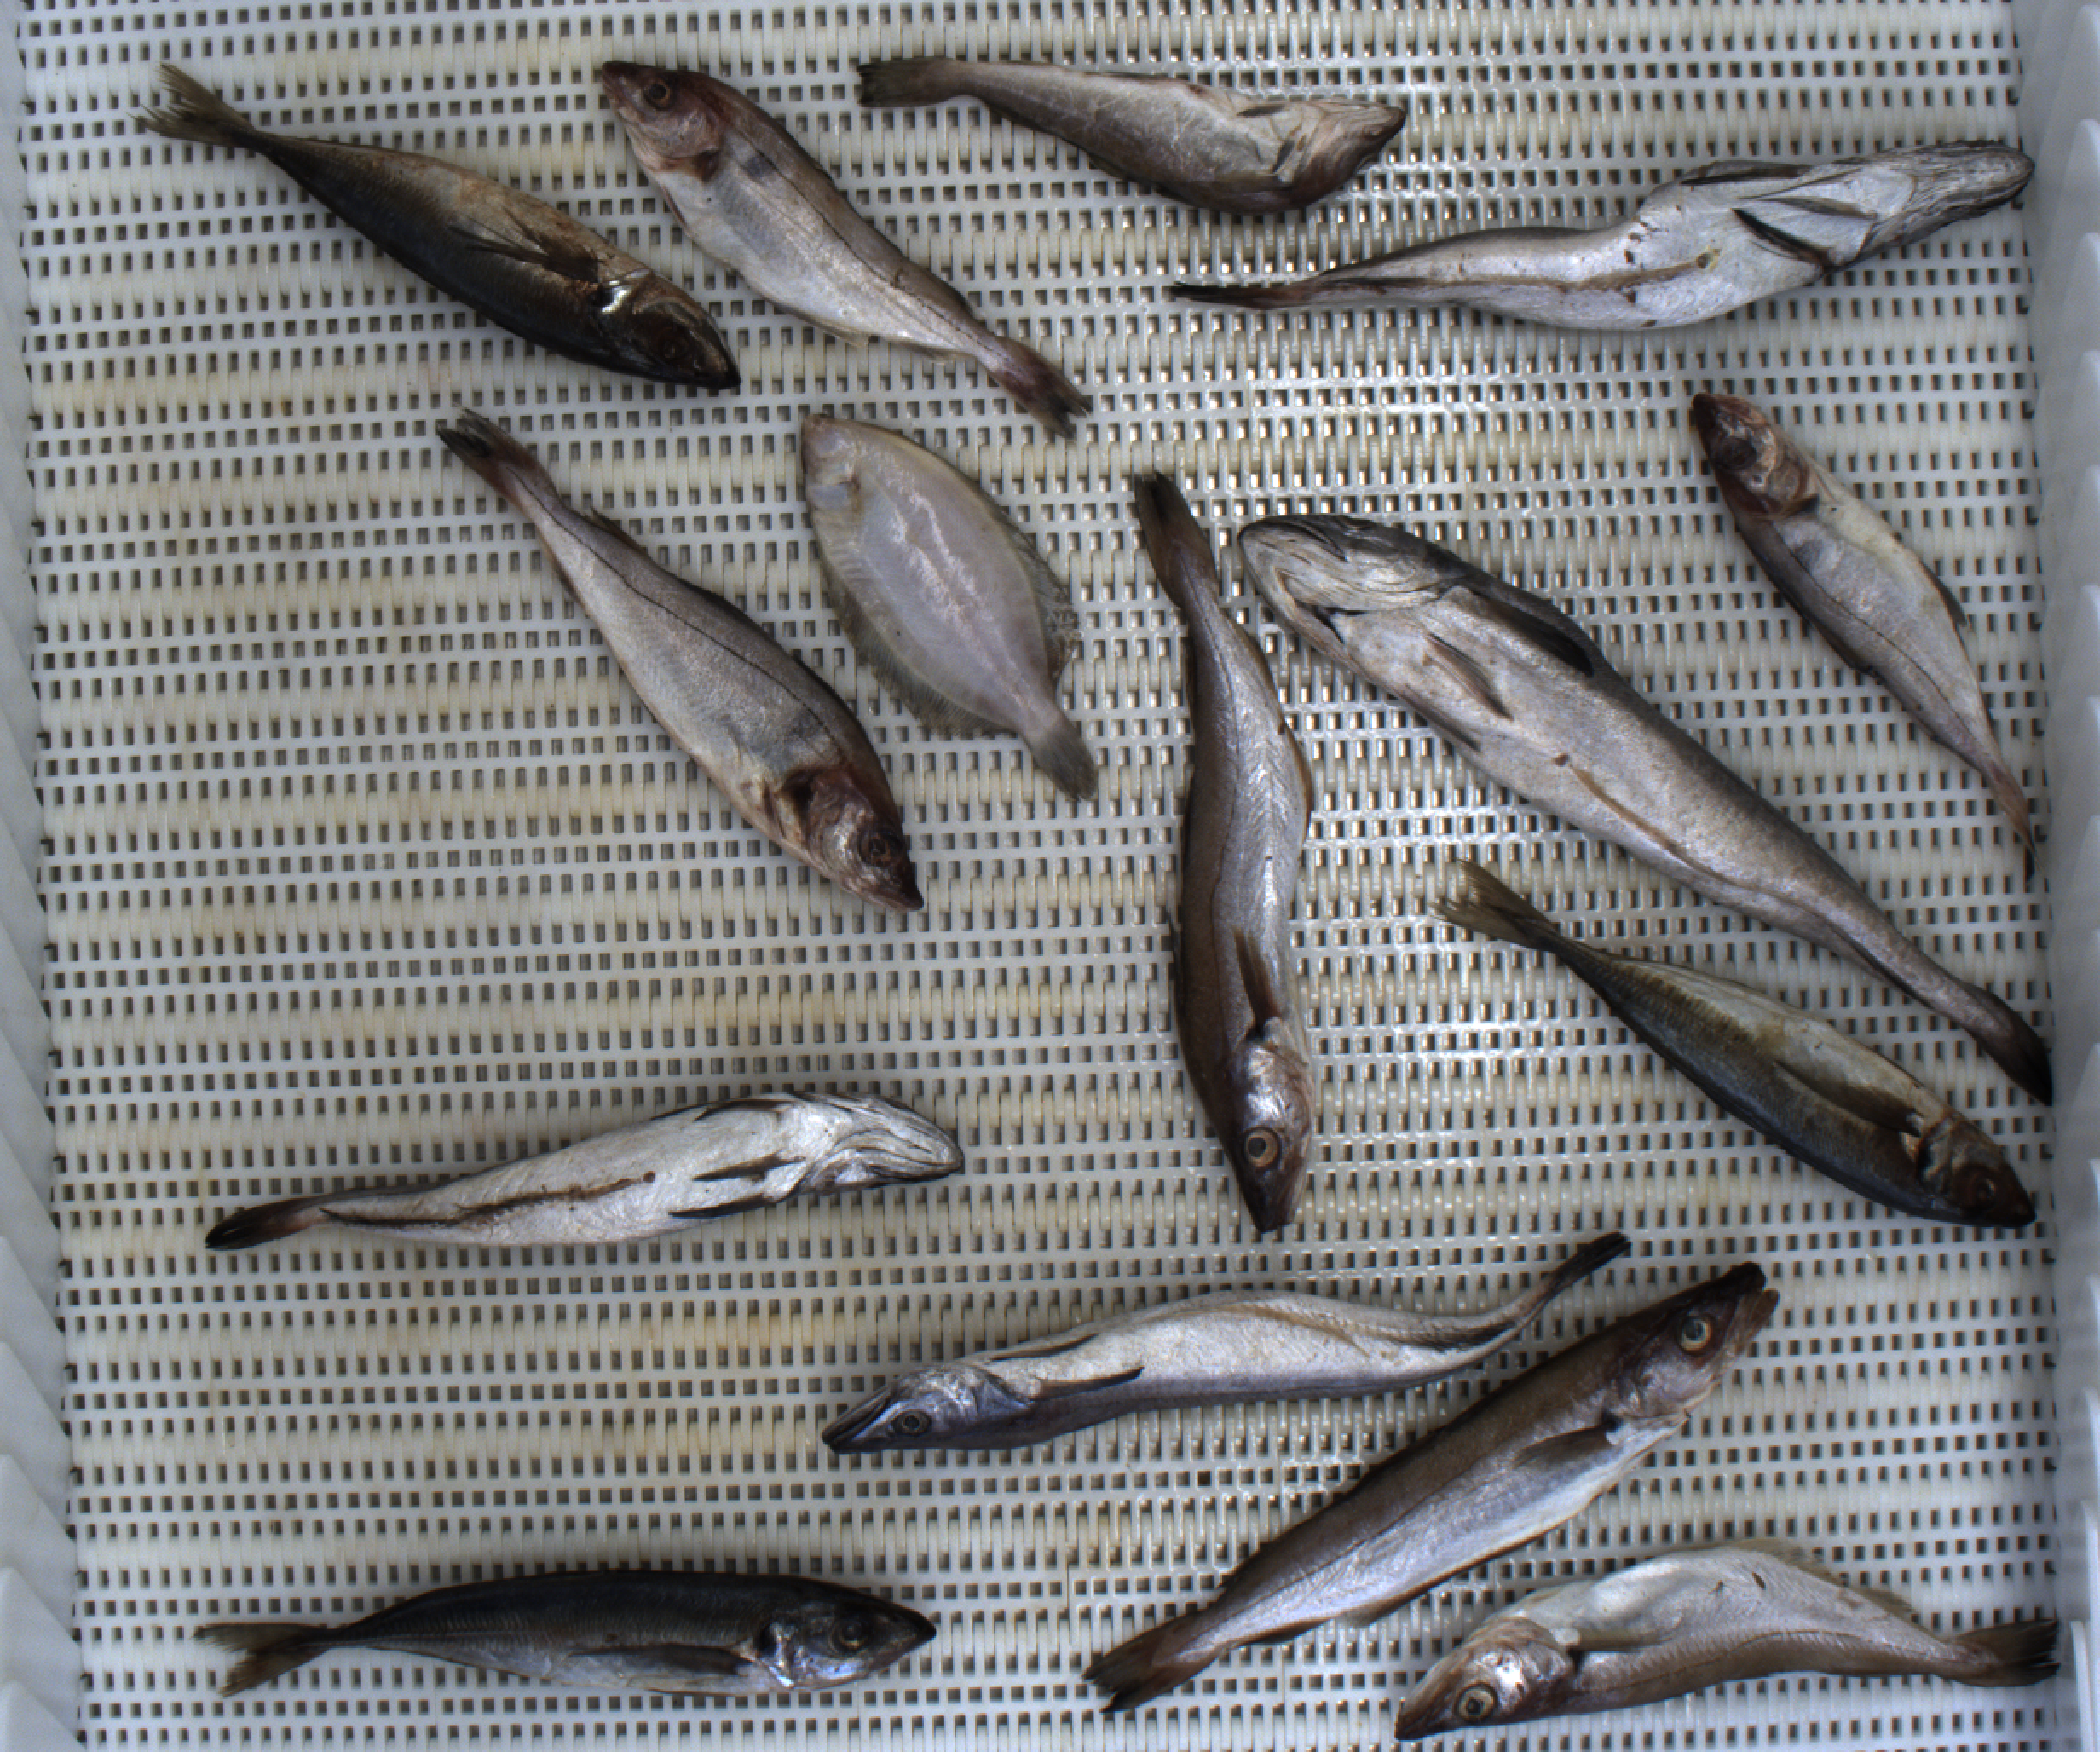
Total fish: 15
Cod: 1
Haddock: 3
Whiting: 3
Hake: 4
Horse mackerel: 3
Saithe: 0
Other: 1